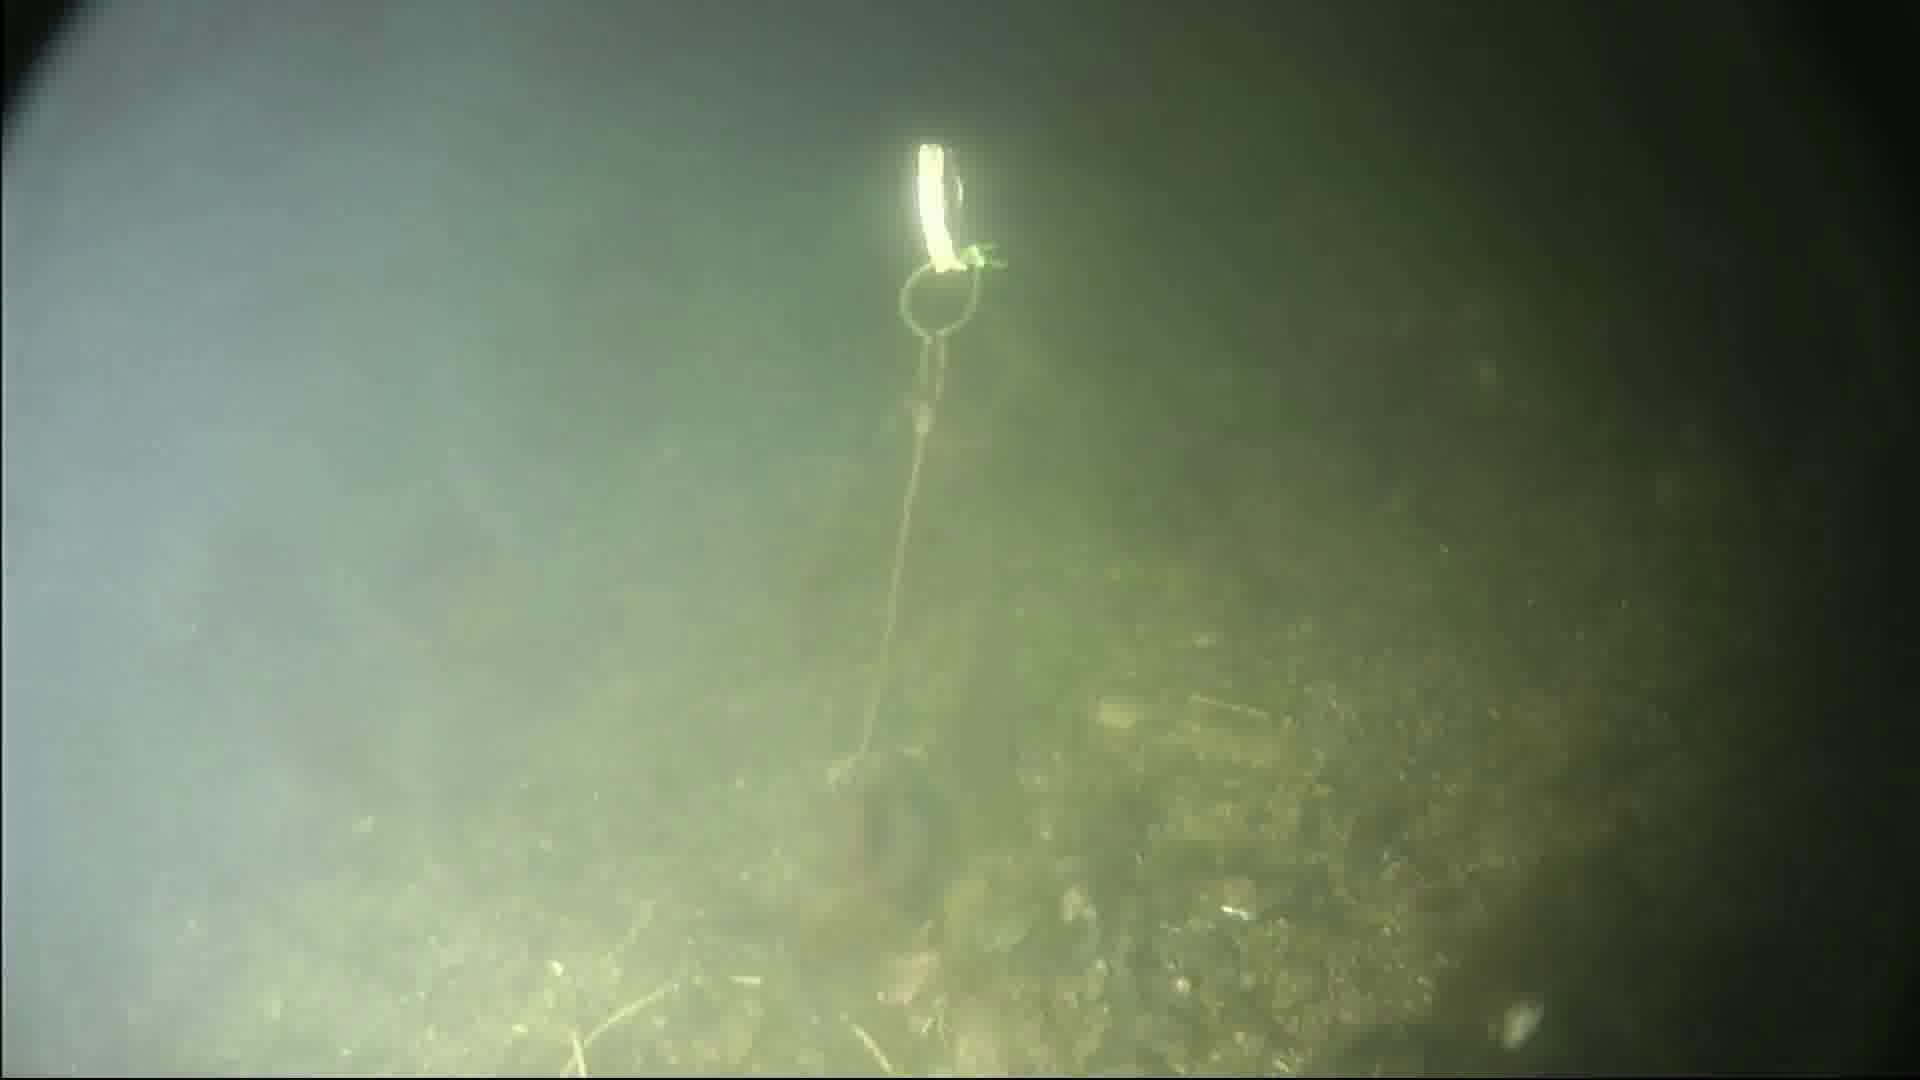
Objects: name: starfish
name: crab